The Relapse

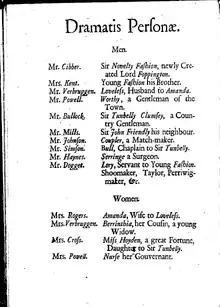
"The Relapse" cast list. Please click for larger image.

Vanbrugh planned "The Relapse", too, round these limited casting resources and minor talents, which Peter Holland has argued explains the robust, farcical character of the play; Vanbrugh's second comedy, "The Provoked Wife" (1697), written for the better actors of the cooperative company, is a much subtler piece. "The Relapse" was written in six weeks and offered to the Patent Company in March, but because of the problems with contracting and retaining actors, it did not première until November. It is known from Cibber's autobiography that Vanbrugh had a decisive say in the ongoing casting changes made during these seven months; it is not known whether he altered his text to accommodate them.